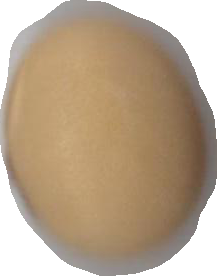
Variety: Anjasmoro